B.F.'s Daughter

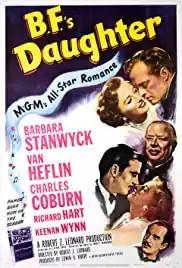

B.F.'s Daughter is a 1948 drama film directed by Robert Z. Leonard and starring Barbara Stanwyck and Van Heflin. It was adapted from John P. Marquand's 1946 novel of the same name, about a prominent couple whose marital tensions come to a boiling point during World War II. The book was controversial for its treatment of social conflicts and adultery, but the film is a sanitized and fairly conventional love story.